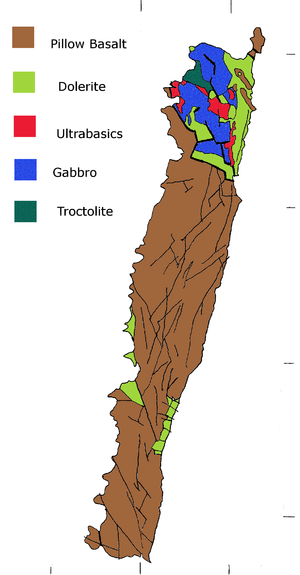
L’île Macquarie se situe au sud-ouest de l'Océan Pacifique, environ à mi-chemin entre la Nouvelle-Zélande et l'Antarctique. Île australienne, elle est administrativement rattachée à la Tasmanie depuis 1890 et est devenue réserve d’État en 1978. Elle dépend depuis 1973 du Conseil de la vallée Huon et figure depuis 1997 sur la liste du patrimoine mondial.